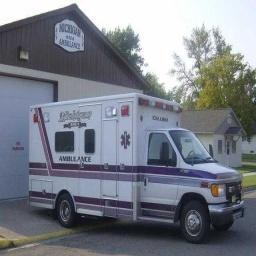
Label: ambulance